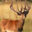
Label: deer